Mitsubishi T-2

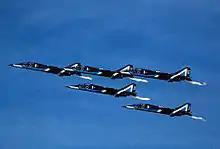
Mitsubishi T-2s of the Blue Impulse air display team

The XT-2 was redesignated T-2 on 29 August 1973, entering service in 1975, with the first unit, the 21st "Hikōtai" becoming fully operational on 1 October 1976, with a second squadron, the 22nd "Hikōtai" following on 5 April 1978, allowing the North American F-86 Sabre to be phased out of the advanced training role. The "Blue Impulse" aerobatic display team of the JASDF re-equipped with the T-2 in the winter of 1981–82. T-2s were also used by a dedicated Aggressor squadron, being replaced by the McDonnell Douglas F-15 Eagle. T-2s were also used as conversion trainers for squadrons operating the Mitsubishi F-1, a development of the T-2.